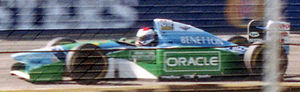
Jos Verstappen / Formel 1-karriere / 1994: Benetton
Jos Verstappen hos Benetton Formula i 1994.
"Johannes Franciscus ""Jos"" Verstappen er en hollandsk racerkører, der er bedst kendt for sine otte sæsoner i Formel 1, fra 1994 til 2003. Verstappen har kørt 107 Formel 1-Grand Prix'er, og hans bedste resultater er to tredjepladser i debutsæsonen 1994.